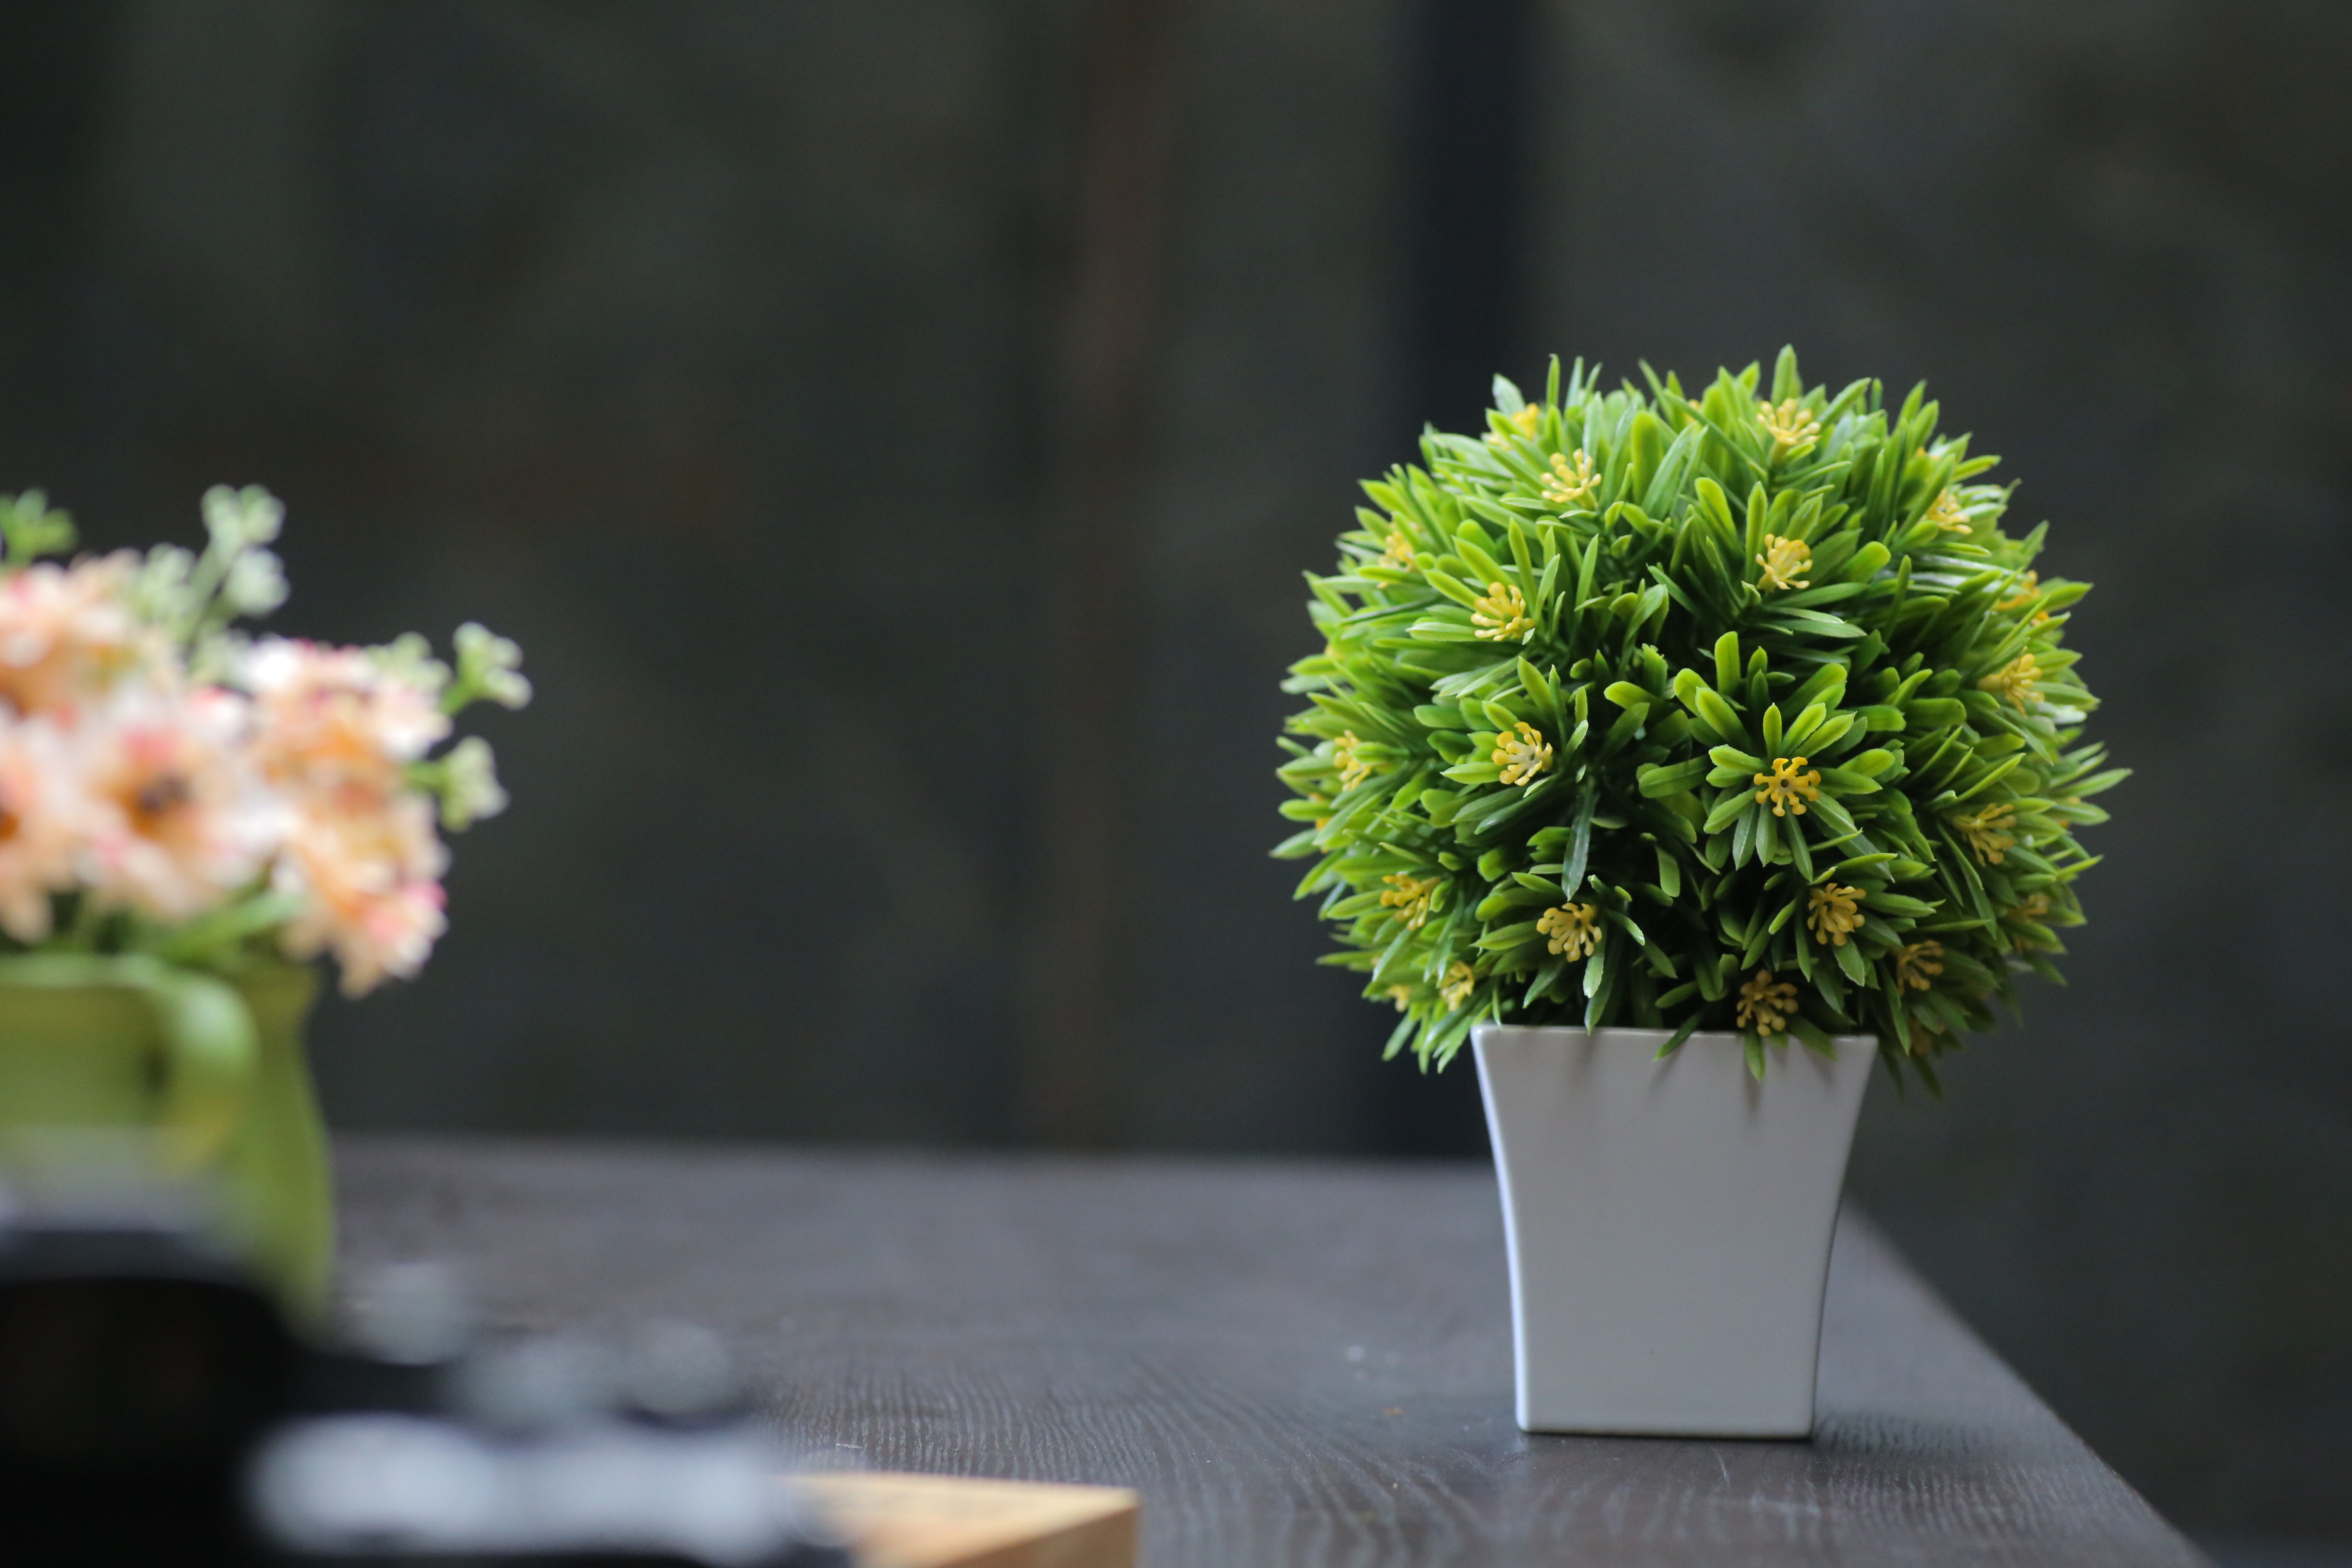
green, flowerpot, flower, plant, houseplant, floral design, floristry, grass, botany, flower arranging, tree, grass family, spring, leaf, garden, flowering plant, shrub, plant stem, cut flowers, bouquet, house, moss, herb, vascular plant, perennial plant